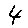
Label: 4